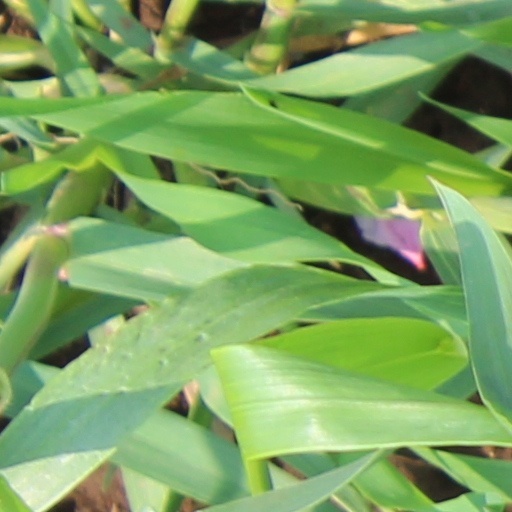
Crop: wheat